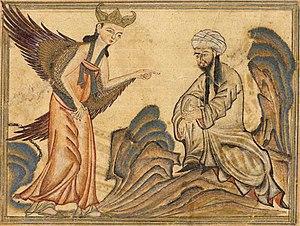
Mahomet, également dit Muḥammad ou Mohammed, de son nom complet Abū al-Qāsim Muḥammad ibn ʿAbd Allāh ibn ʿAbd al-Muṭṭalib ibn Hāshim, est un chef religieux, politique et militaire arabe issu de la tribu de Quraych. Fondateur de l'islam, il en est considéré comme le prophète majeur. Selon la tradition islamique, il est né à La Mecque vers 570 et mort à Médine en 632.
Le système phonologique décrit ici est celui de l'arabe classique « théorique », celui du Coran ; l'arabe, en effet, n'est pas prononcé uniformément d'un pays à l'autre, tant s'en faut. Les faits de langues concernant les prononciations dialectales seront cependant signalés. Ces différences se retrouvent dans les différents cours et vidéos en ligne disponibles. Pour une description de l'alphabet et des règles d'écriture, consulter Alphabet arabe.
Cette page concerne l'année 610 du calendrier julien.
Des récits sur la révélation coranique et la mise par écrit de cet ouvrage ont été transmis par des traditions anciennes mise par écrits au cours des premiers siècle de l'islam. Cette approche traditionnelle de la transmission du Coran est généralement acceptée, comme un récit historique fiable, par les musulmans.